Among the Shadows

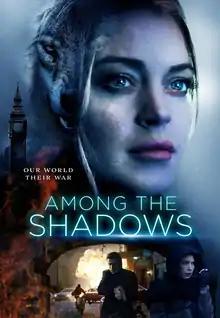
Release poster

«Among the Shadows» is a 2019 American supernatural horror thriller film directed by Tiago Mesquita and written by Mark Morgan. The film stars Charlotte Beckett, while Gianni Capaldi, Dominik Madani, Reynald Bialès, Barry Jay Minoff, Kristoffel Verdonck, Olivier Englebert, Peter Organ, Jean-Michel Vovk, John Flanders and Lindsay Lohan appear in supporting roles. The plot follows a private investigator, descendant from a line of werewolves, who tries to solve the murder of her uncle and discovers a political conspiracy. The film was released in the United States on video on demand on March 5, 2019.